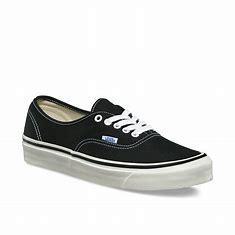
Brand: Vans
Model: UA Authentic 44 DX